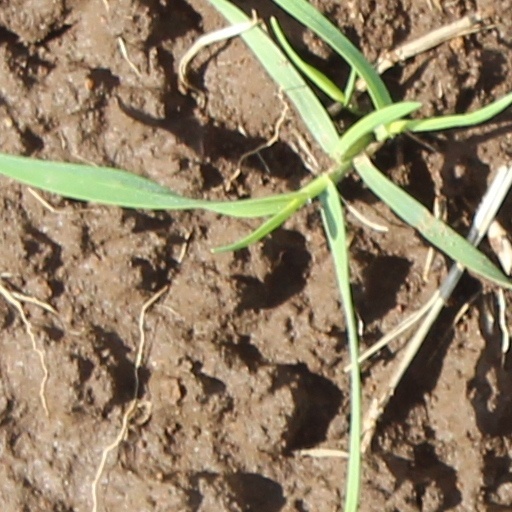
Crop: wheat